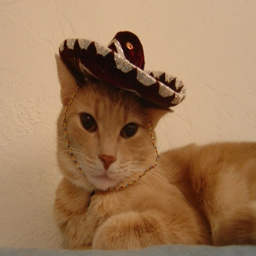
An orange cat wearing a little sombrero on top of it's head.
A cat wearing a sumbraro hat while lying down.
A very cute looking cat in a hat.
A cat in a small sombrero.
A tan cat wearing a red and white hat.